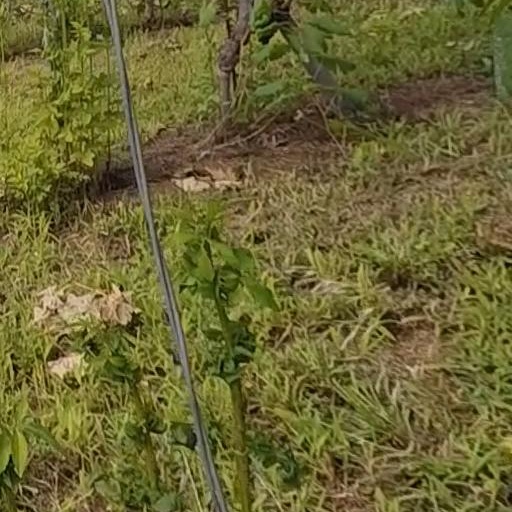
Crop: grape